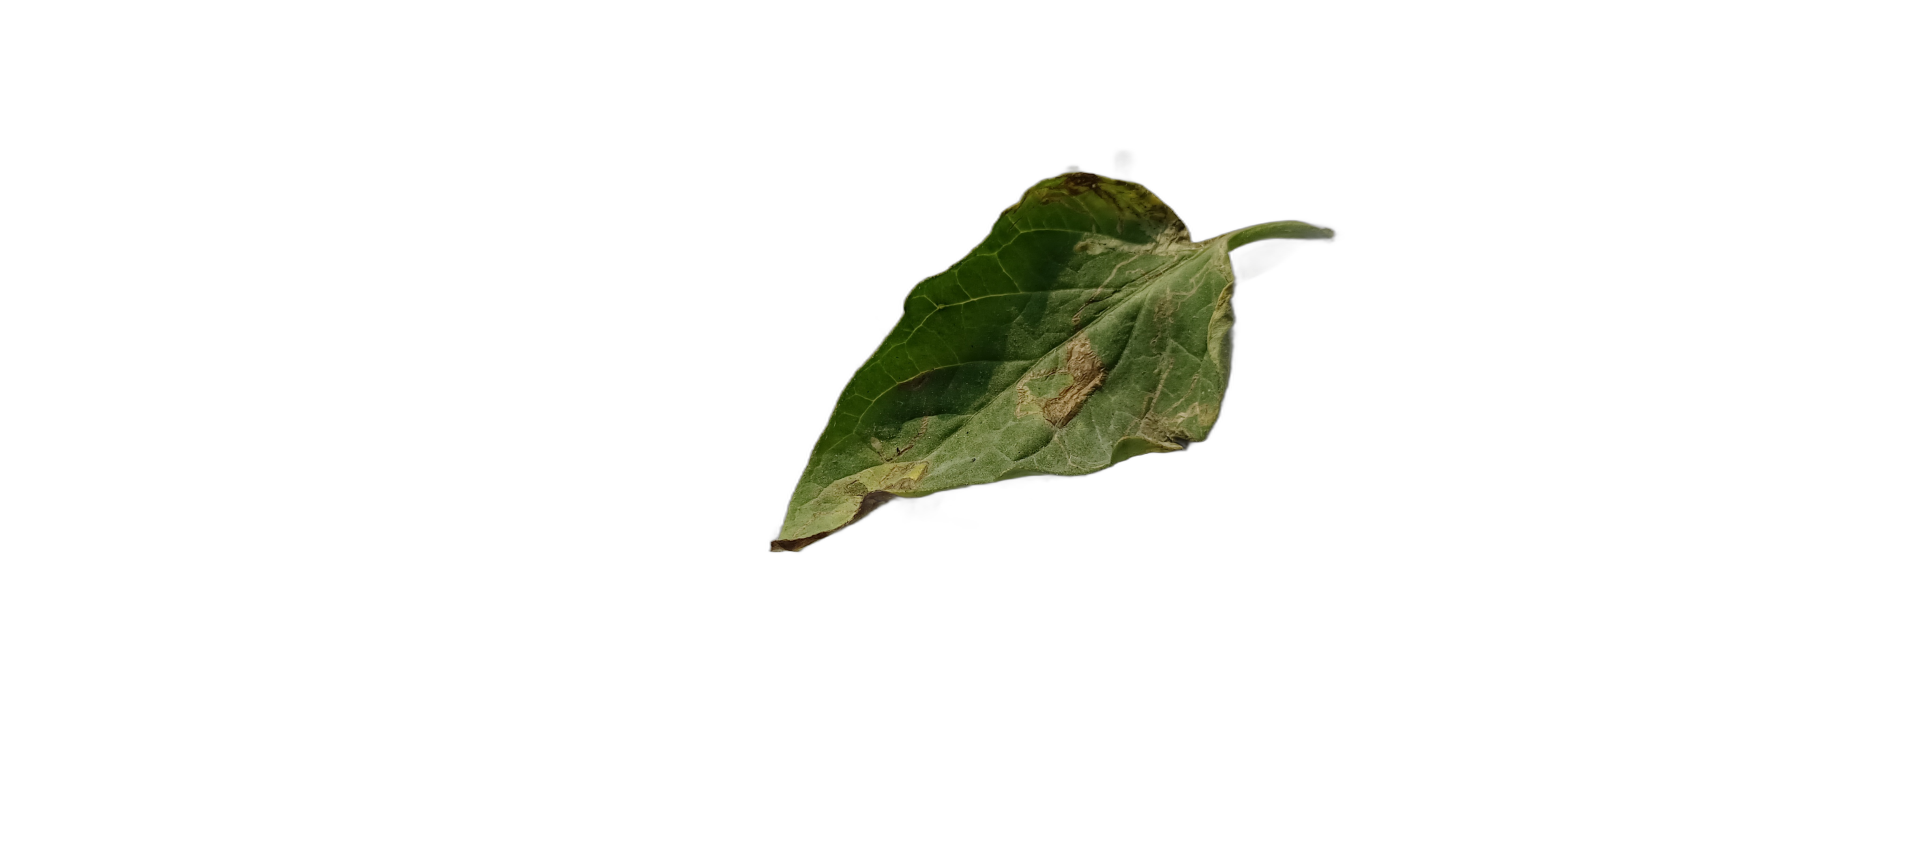
Crop: Tomato
Label: Spot